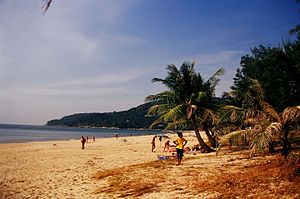
Phuket
Karon Strand.
"Phuket er en ø og provins i det sydlige Thailand. Øen er den største i Thailand og er et populært turistmål. Buddhisme er den største religion på Phuket. Phuket betyder ""kap af tin"" på thailandsk. Phukets økonomi var traditionelt baseret på udvinding af tin, men er det ikke mere, fordi tinpriserne er så lave.